Maynard James Keenan

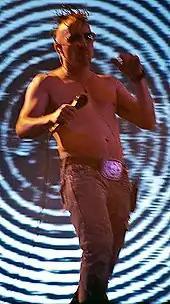
A man with a microphone stands on a major stage set.

Tool signed to Zoo Entertainment in November 1991 and released the "Opiate" EP the following year. To support this release, the band toured with Fishbone and Rage Against the Machine.